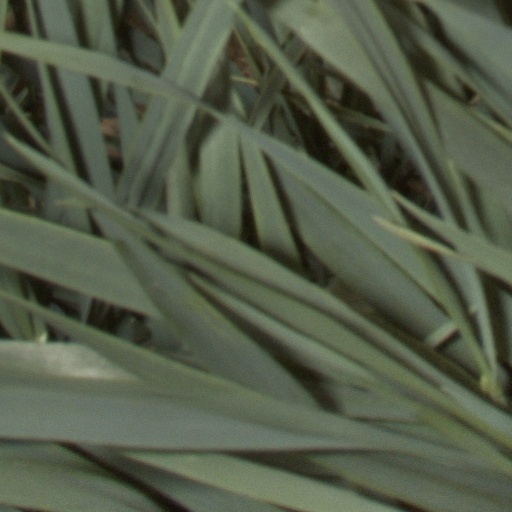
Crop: wheat